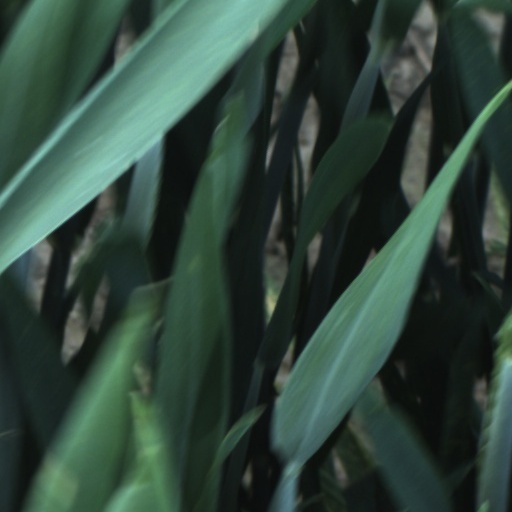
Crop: wheat